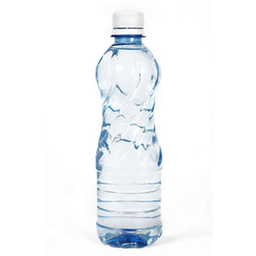
Label: bottles